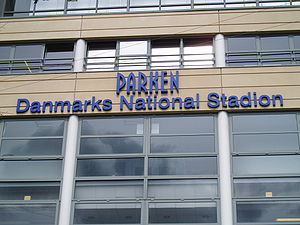
Særskrivning
Et eksempel på særskrivning.
Skilt på ""Danmarks National Stadion"" Parken. Navnet er stavet forkert, da det skulle være ""Danmarks Nationalstadion""."
"Særskrivning er det sproglige fænomen at et sammensat ord skrives med mellemrum mellem de ord det består af. Det kan f.eks. være at skrive ""sær skrivning"" fremfor ""særskrivning"". En del sammensætninger kræver en bindestreg mellem ordene, og undladelse af at indsætte denne vil ligeledes være særskrivning.